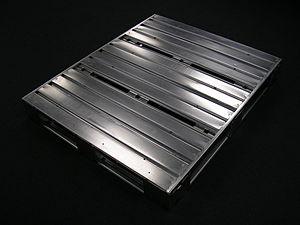
La palette de manutention est un accessoire destiné à rationaliser la manutention, le stockage et le transport de marchandises. L'idée pertinente de l’innovation fut de standardiser le mode de reprise de charge par le dessous en faisant une surélévation minimale d'un élément rigide plat. Cette innovation est intimement liée au domaine du matériel de manutention. Le premier échelon de ce métier est celui de cariste.